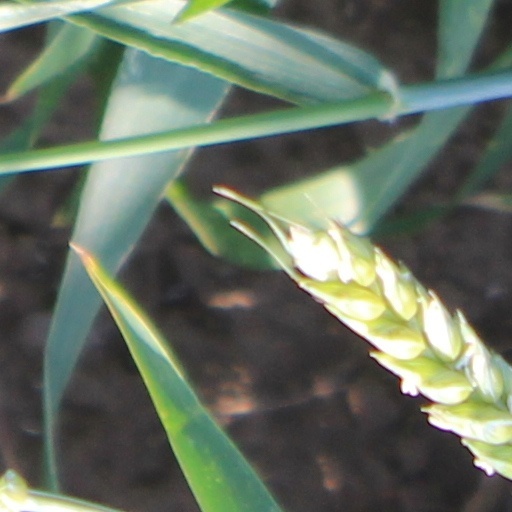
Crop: wheat